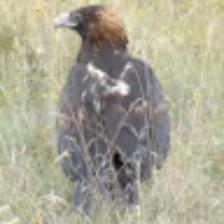
Label: NonHuman